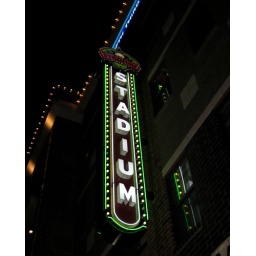
A cool new sign on the Stadium District building in Lansing, Michigan